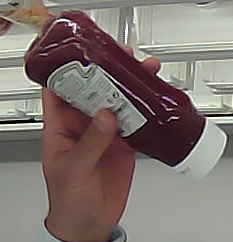
Product: heinz_ketchup